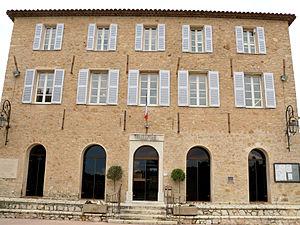
Opio - Mairie
Opio est une commune française située dans le département des Alpes-Maritimes, en région Provence-Alpes-Côte d'Azur.